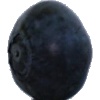
Label: Blueberry 1